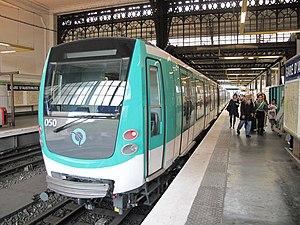
Rame RATP MF 2000 quittant la station de métro Gare d'Austerlitz, Paris.
La ligne 5 du métro de Paris est une des seize lignes du réseau métropolitain de Paris. Ouverte en 1906, elle traverse l'est de la capitale selon un axe nord-sud et relie la station Place d'Italie, dans Paris intra-muros, à la station Bobigny - Pablo Picasso, à Bobigny, préfecture du département de la Seine-Saint-Denis, au nord-est de Paris.
Le métro de Paris est l'un des systèmes de transport en commun desservant la ville de Paris et son agglomération. Exploité par la Régie autonome des transports parisiens, il comporte seize lignes, essentiellement souterraines, totalisant près de 220 kilomètres. Devenu l'un des symboles de Paris, il se caractérise par la densité de son réseau au cœur de la ville et par son style architectural homogène influencé par l'Art nouveau.